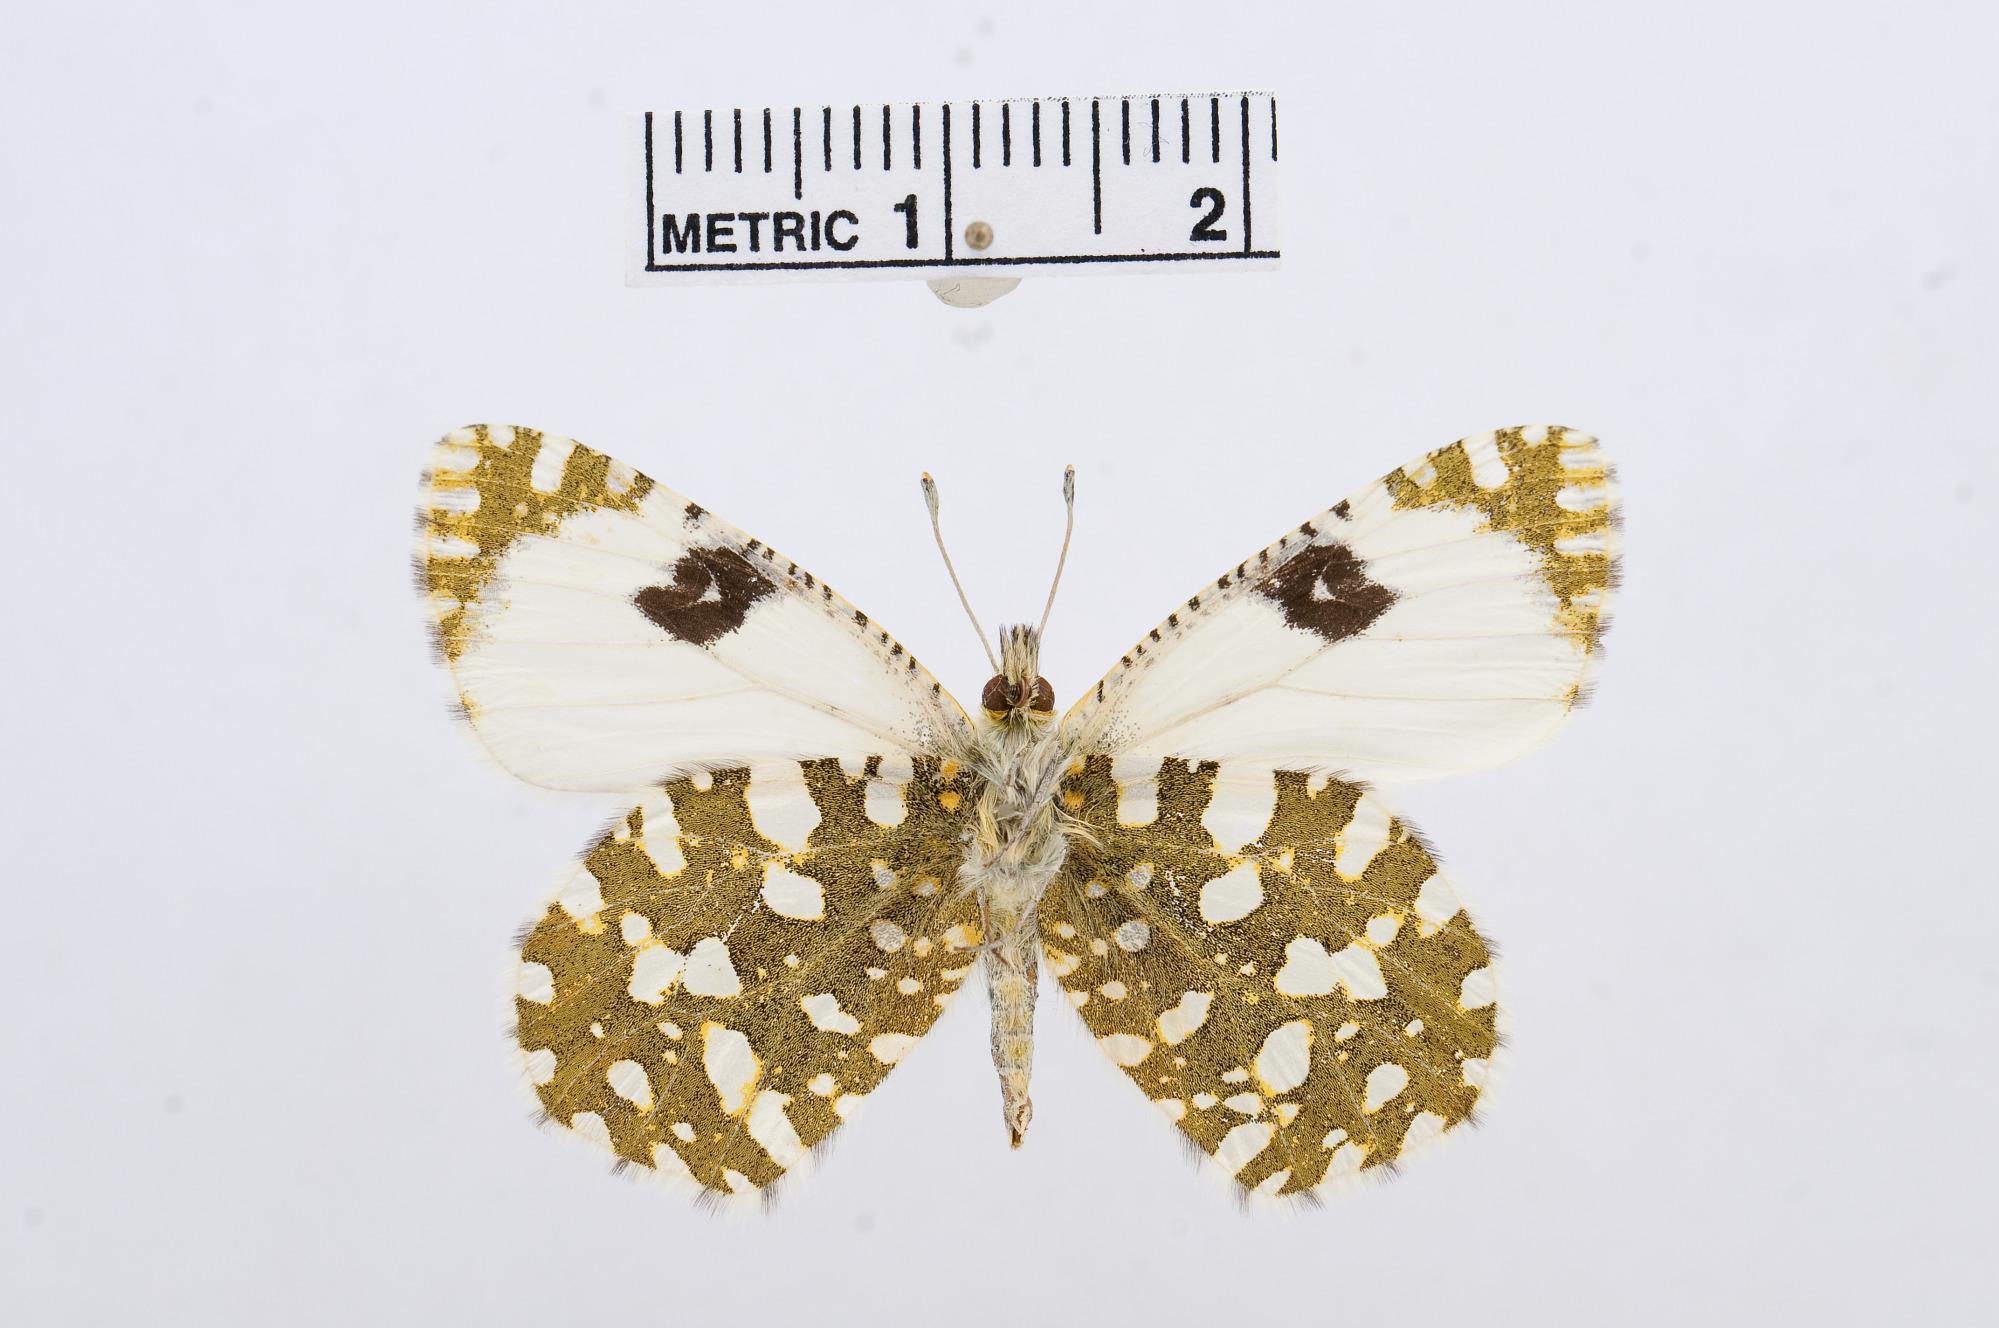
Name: Euchloe ausonia
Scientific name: Euchloe ausonia
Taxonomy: Animalia, Arthropoda, Hexapoda, Insecta, Lepidoptera, Pieridae, Pierinae